Barcelona Royal Shipyard

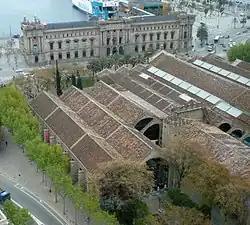
Aerial view of the building

The Barcelona Royal Shipyard is a shipyard and former military building of Gothic architecture placed at the Port Vell area of the Port of Barcelona. Today it houses the Barcelona Maritime Museum. Construction started during the 13th century under the rule of Peter III of Aragon. During excavations in 2012